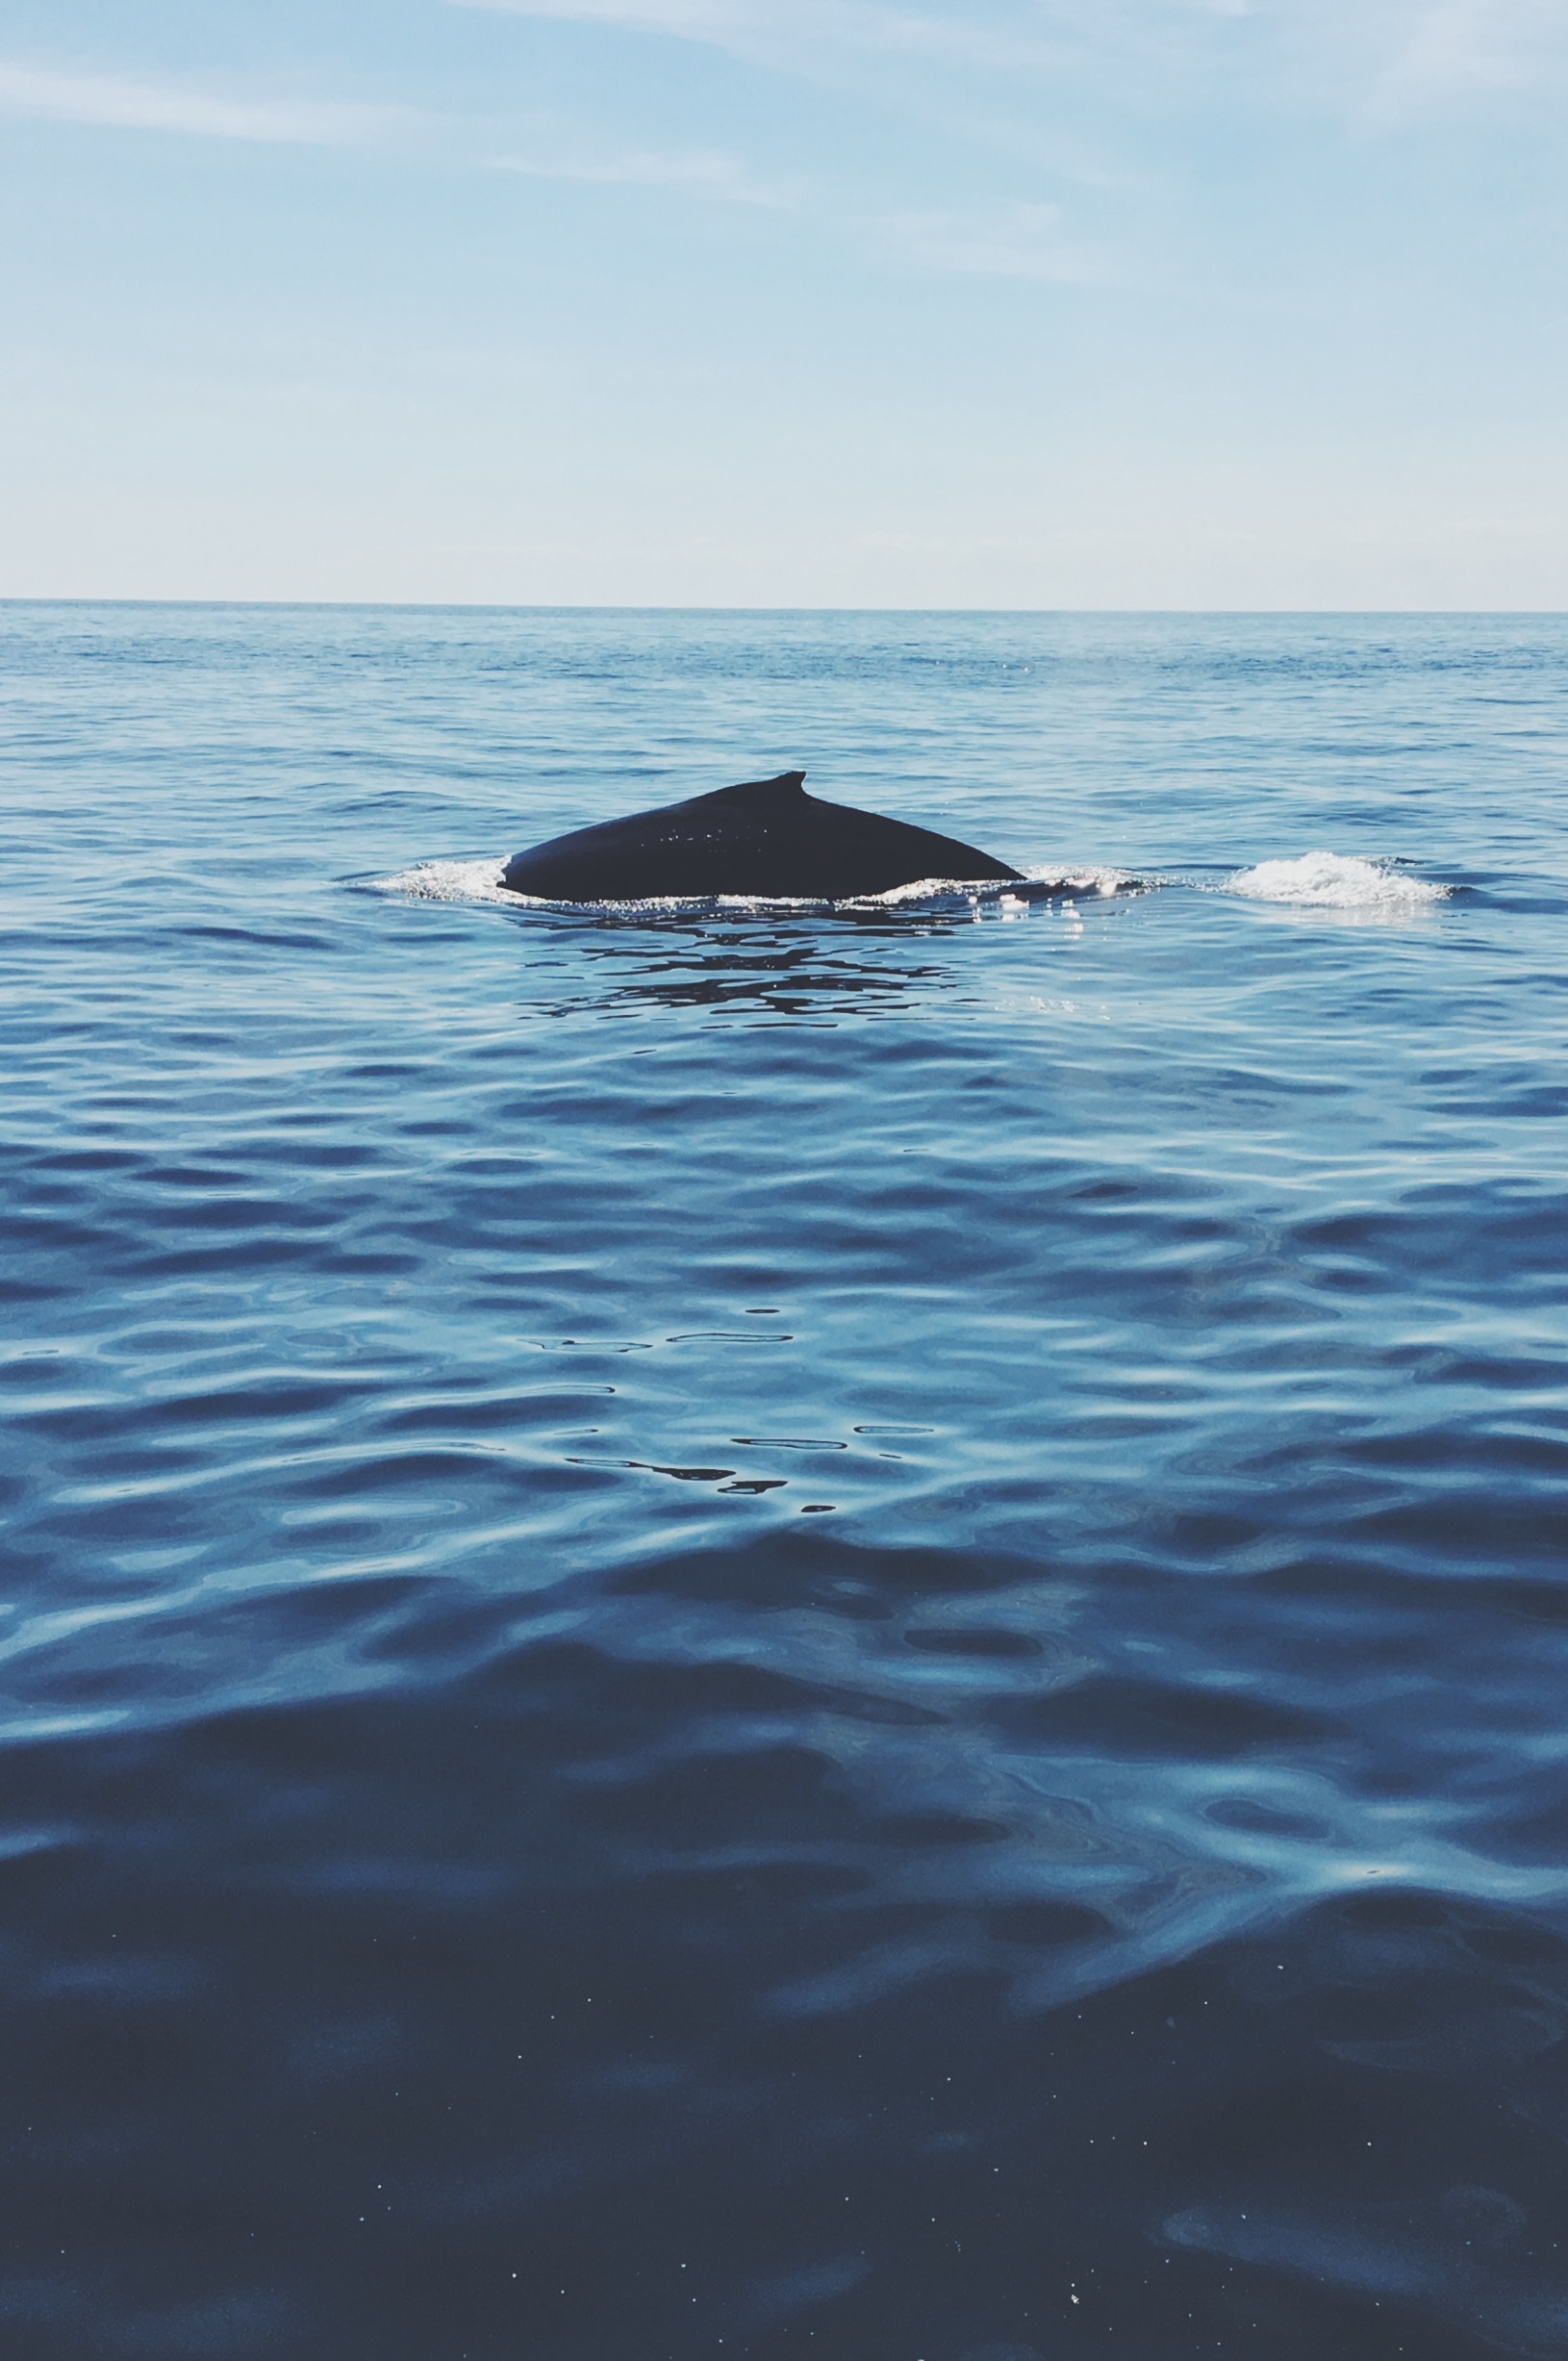
sea, ocean, mammal, humpback whale, vertebrate, whale, dolphin, marine mammal, marine biology, whales dolphins and porpoises